Flemish Baroque painting

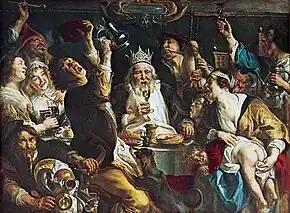
Jacob Jordaens, "The King Drinks". Jordeans was well known for his large paintings of moralistic genre scenes, such as this depiction of an Epiphany feast.

Genre paintings, or scenes of everyday life, are common in the 17th century. Many artists follow the tradition of Pieter Bruegel the Elder in depicting "low-life" peasant themes, although elegant "high-life" subjects featuring fashionably-dressed couples at balls or in gardens of love are also common. Adriaen Brouwer, whose small paintings often show peasants fighting and drinking, was particularly influential on subsequent artists. Images of woman performing household tasks, popularized in the northern Netherlands by Pieter de Hooch and Jan Vermeer, is not a significant subject in the south, although artists such as Jan Siberechts explored these themes to some degree.